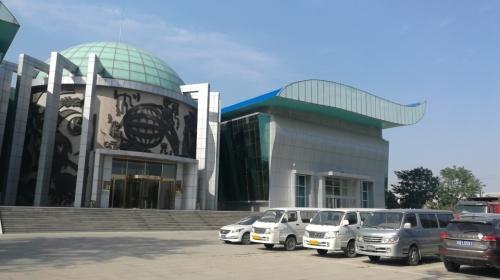
地标名称：中国西瓜博物馆
所在城市：北京市·大兴区